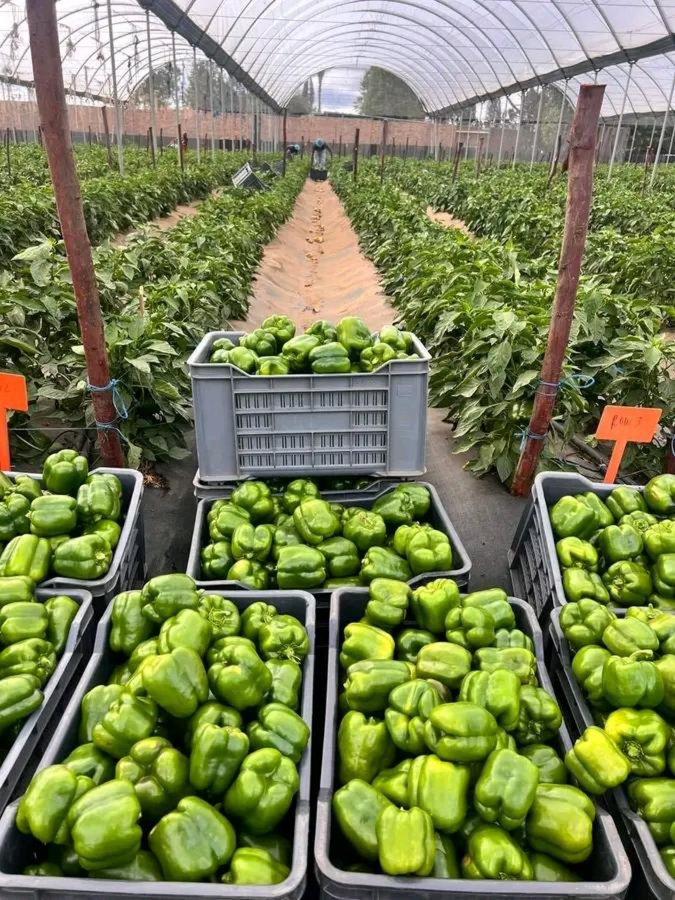
Zao la biashara hoho, lililokomaa vizuri na kuvunwa katika shamba kubwa la mazao hayo, lilihifadhiwa katika matenga maalumu yenye rangi ya kijivu, na kuwekwa katika sehemu maalumu ili kupakiwa na kwenda kuuzwa katika masoko mbalimbali kwa ajili ya chakula.